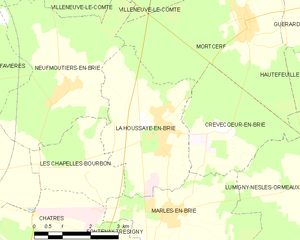
Carte des communes françaises La Houssaye-en-Brie